Escrick railway station

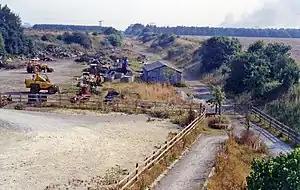
Site of the station in 1991

Escrick railway station served the village of Escrick, North Yorkshire, England from 1871 to 1961 on the East Coast Main Line.